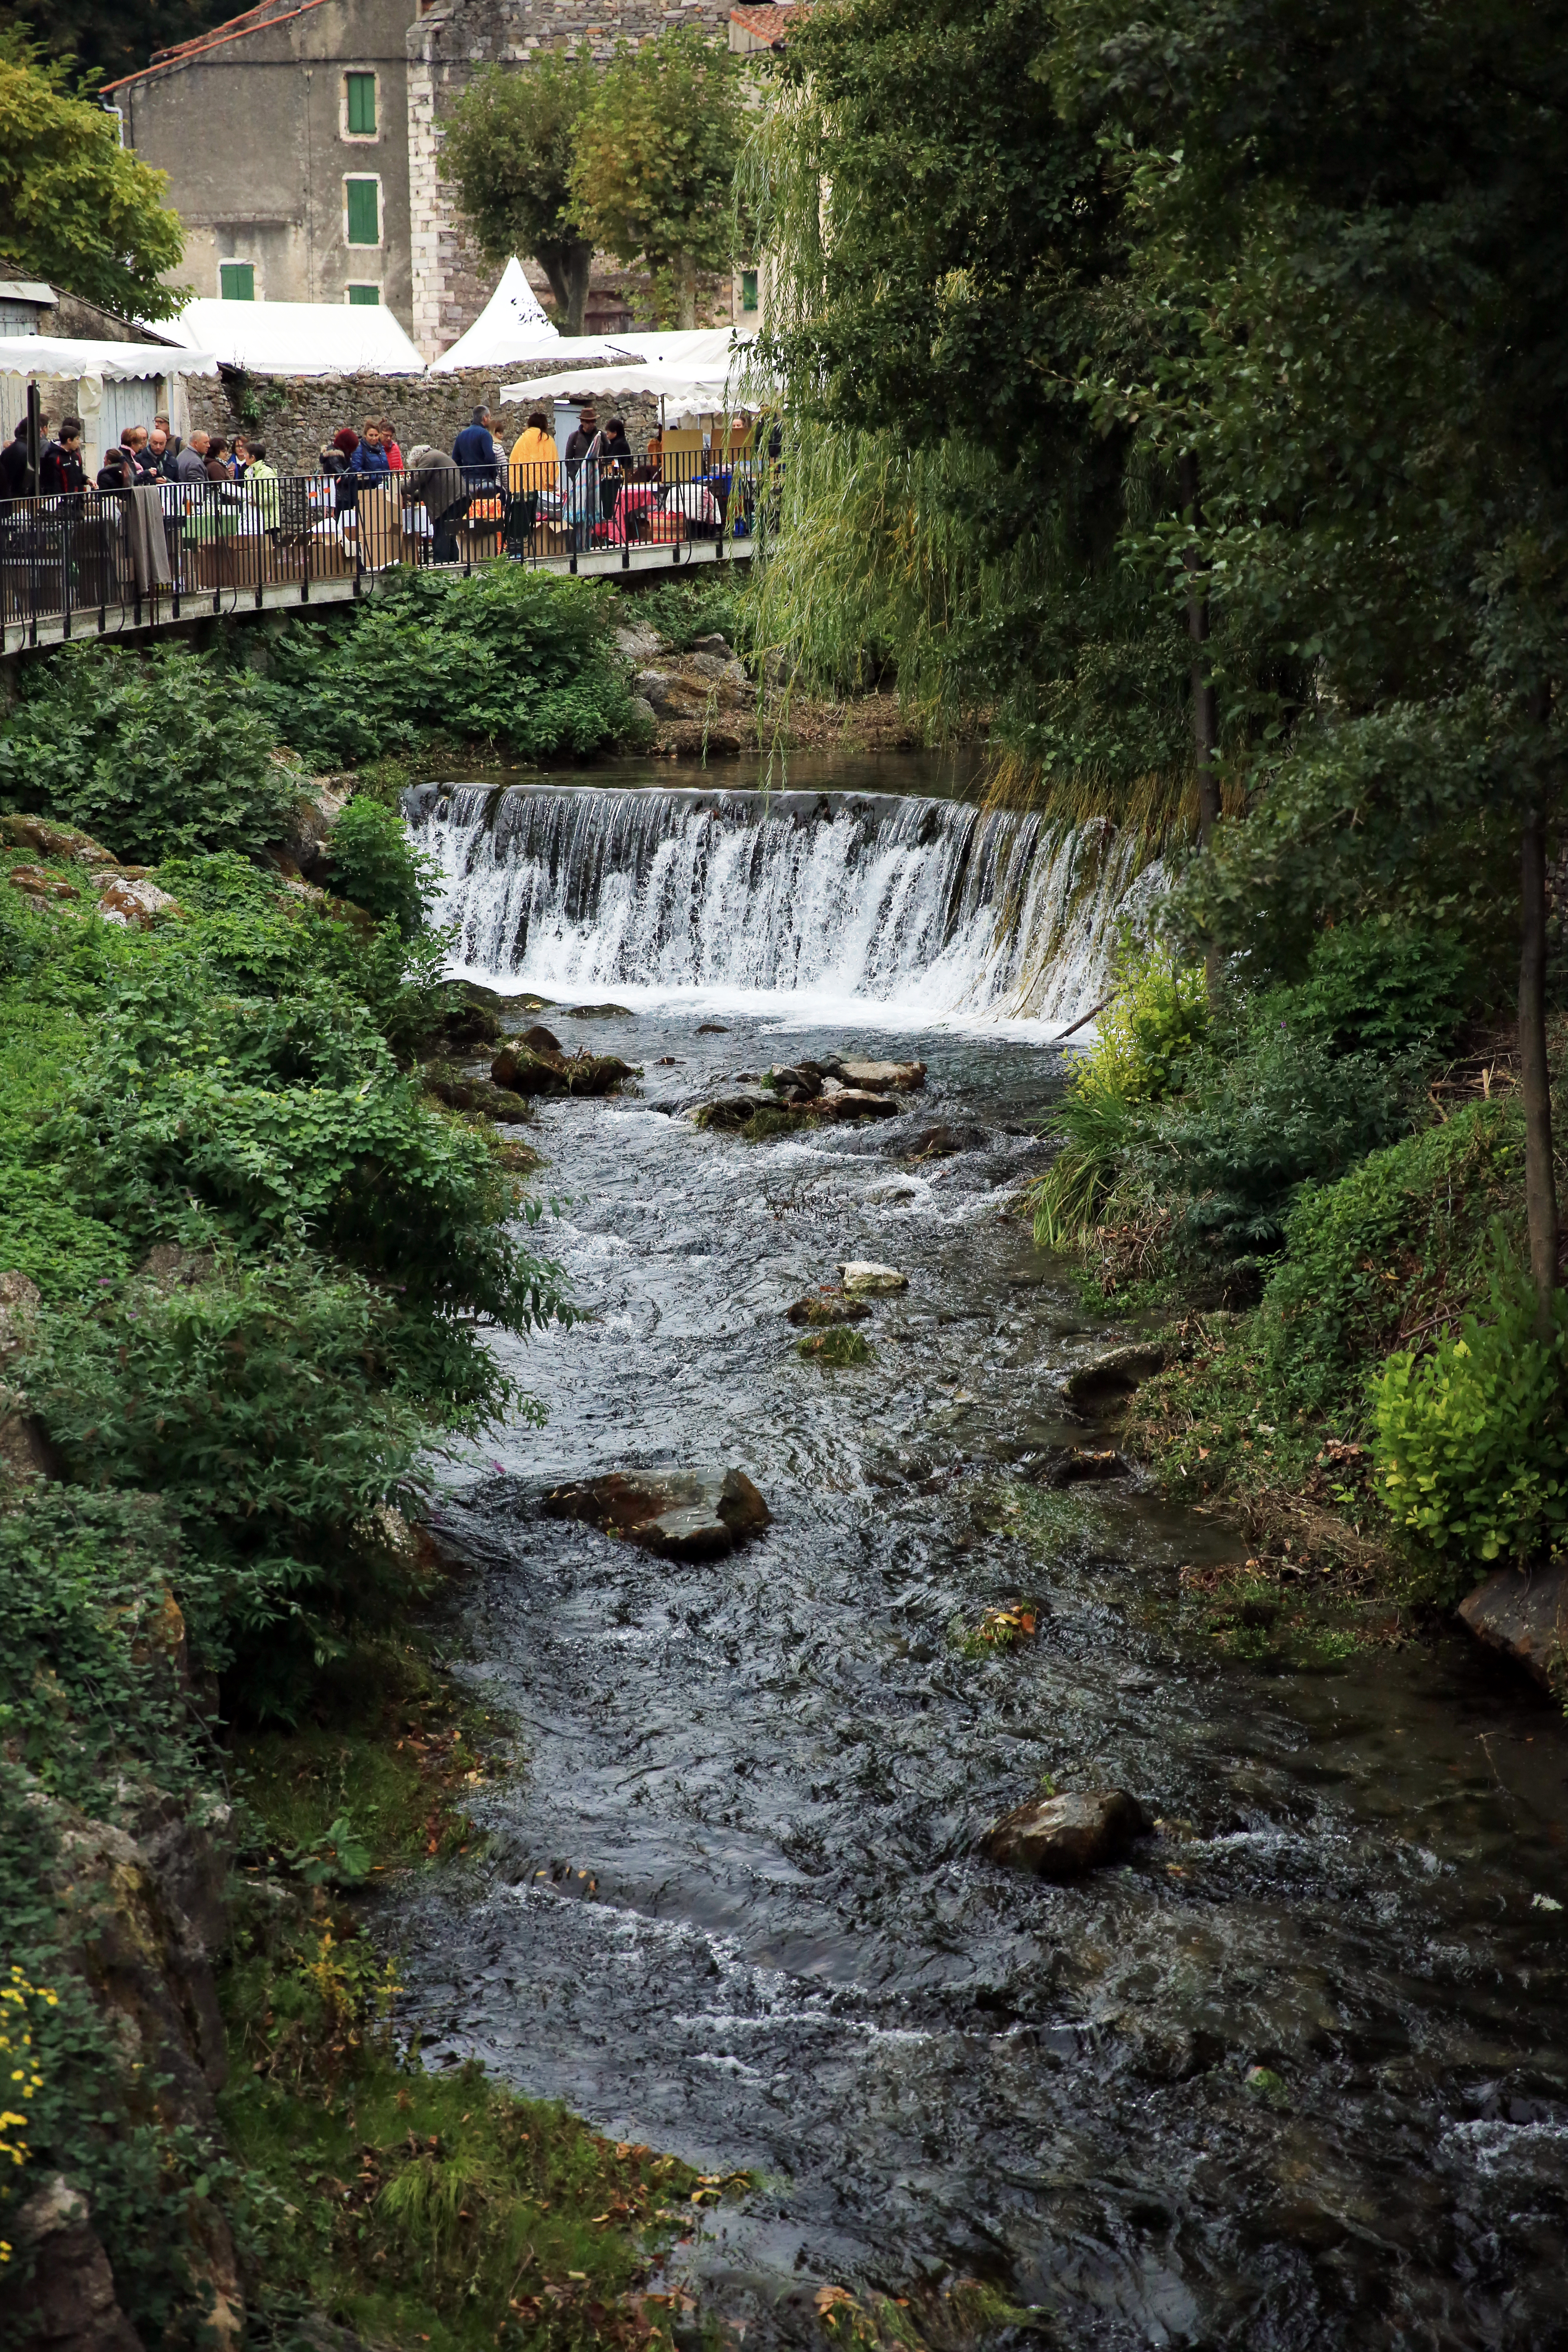
landscape, tree, water, forest, outdoor, waterfall, river, europe, stream, cascade, jungle, autumn, canon, park, waterway, body of water, paysage, midi, rainforest, reflets, march, herbst, automne, occitanie, isasza, southfrance, zuidfrankrijk, languedocroussillon, eos5d, exterieur, coursdeau, hautlanguedoc, hautscantons, water feature, riviere, watercourse, autum, s dfrankreich, m diterran e, h rault, saintponsdethomi res, lejaur, all es